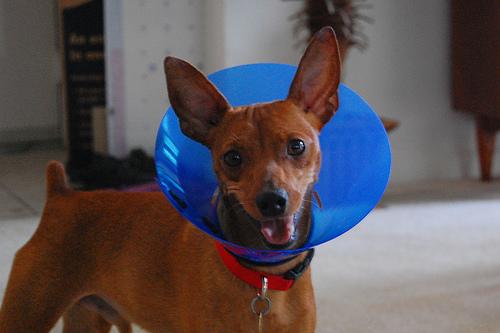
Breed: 561-n000127-miniature_pinscher